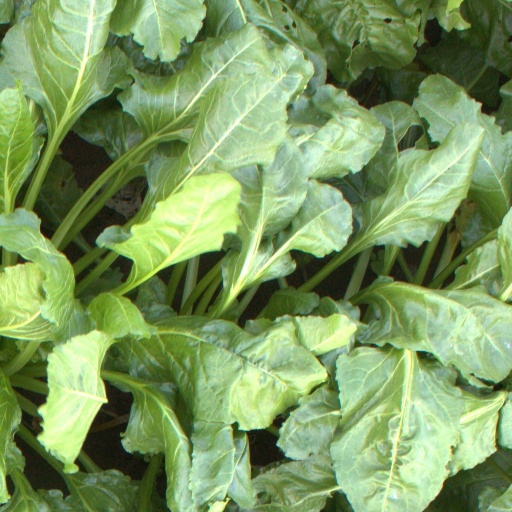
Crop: sugar beet